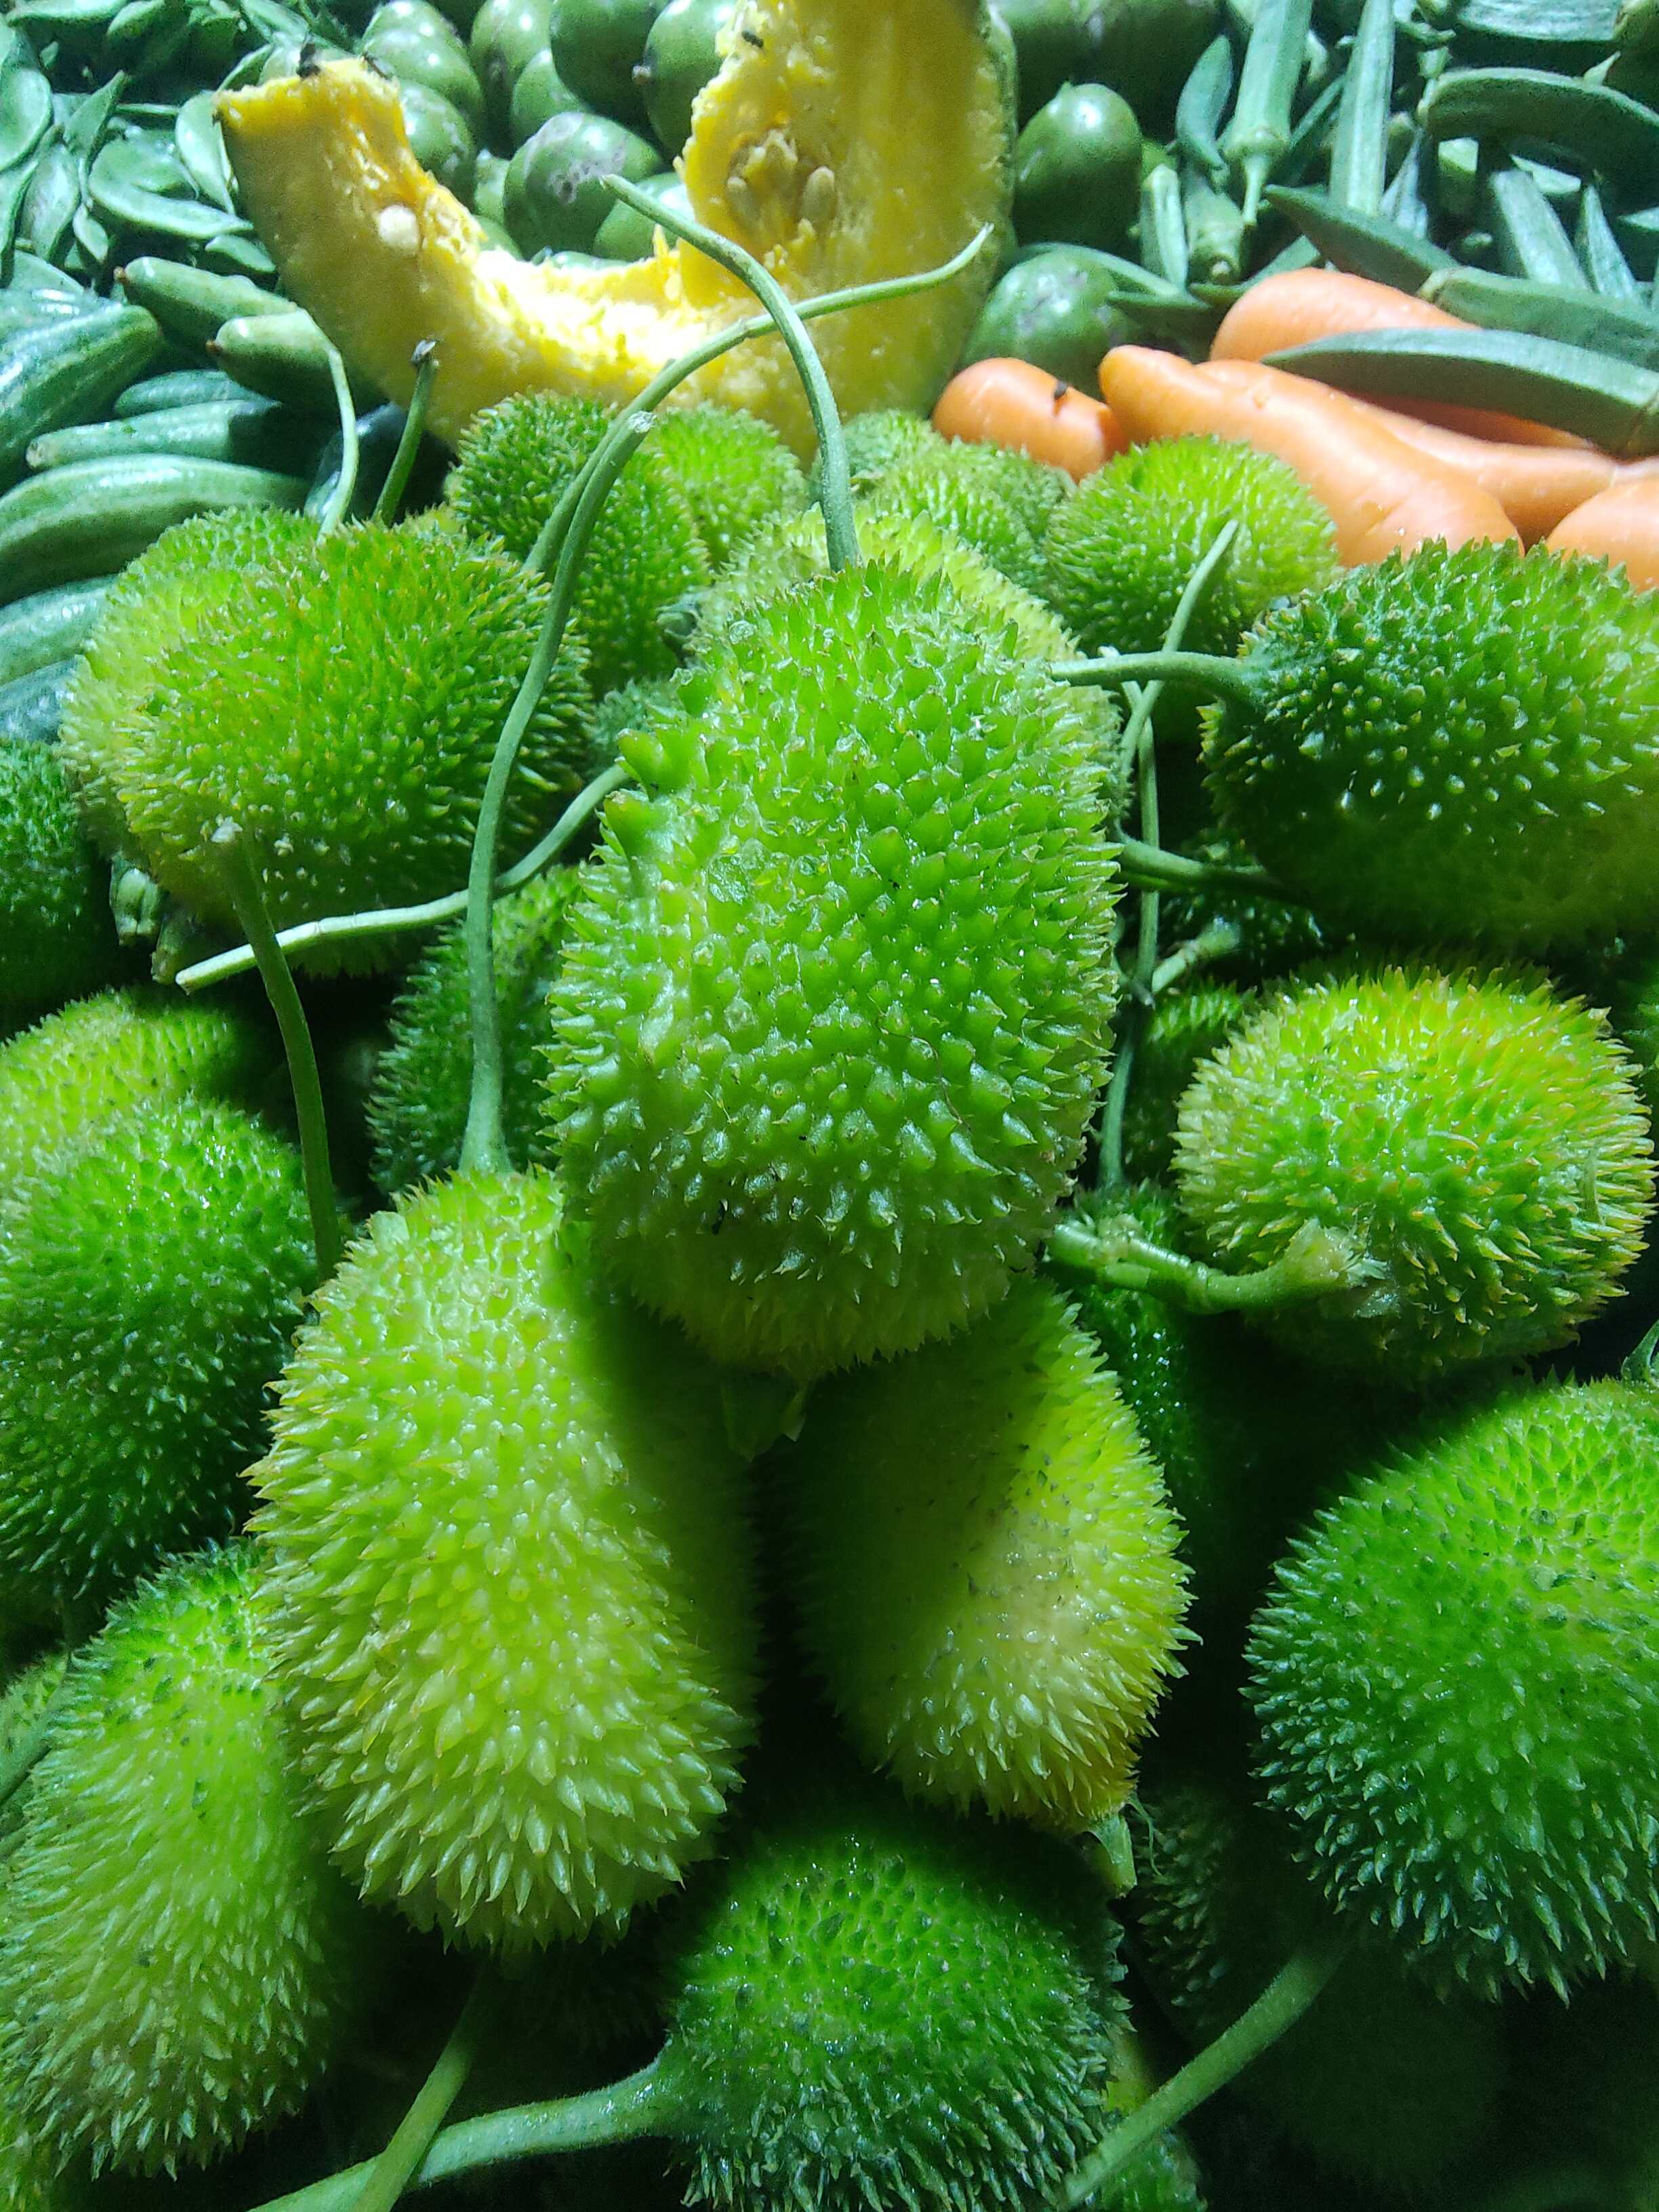
Label: Momordica dioica